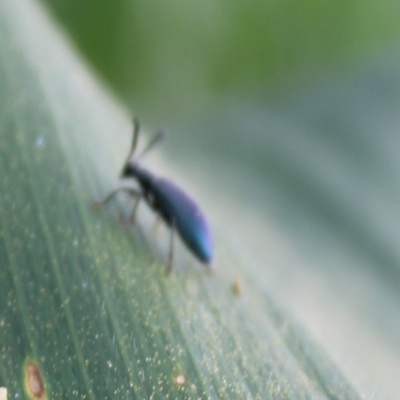
Crop: Maize
Condition: leaf beetle